Oedipus complex

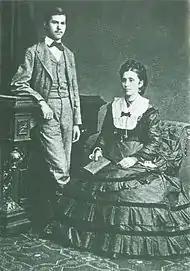
Sigmund Freud (age 16) with his mother in 1872

"Oedipus" refers to a 5th-century BC Greek mythological character Oedipus, who unknowingly kills his father, Laius, and marries his mother, Jocasta. A play based on the myth, "Oedipus Rex", was written by Sophocles, 429 BC.